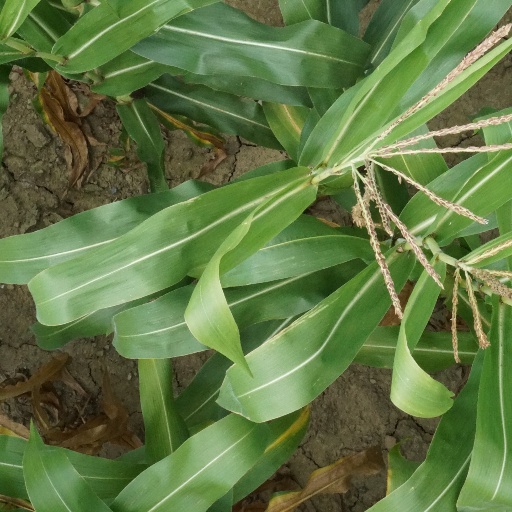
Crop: maize; corn